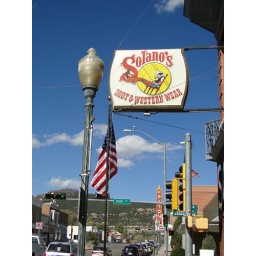
Solano's Boots &amp;amp; Western Wear plastic sign, and street scene, in downtown Raton, New Mexico.